L. J. Smith

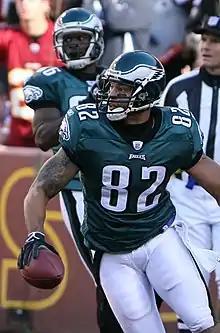
Smith in a 2006 game against the Washington Redskins.

Smith was selected by the Philadelphia Eagles in the second round of the 2003 NFL draft. As a rookie, he backed up Chad Lewis, and had 27 receptions for 321 yards and a touchdown. Coach Andy Reid worked Smith and Lewis both into the offense with two tight-end sets, and Smith had 34 receptions, 377 yards and five touchdowns in 2004. That season, the Eagles reached Super Bowl XXXIX and Smith made an impressive diving reception in the back of the end zone for the Eagles' first touchdown of the game, though they would go on to lose to the New England Patriots 24–21.